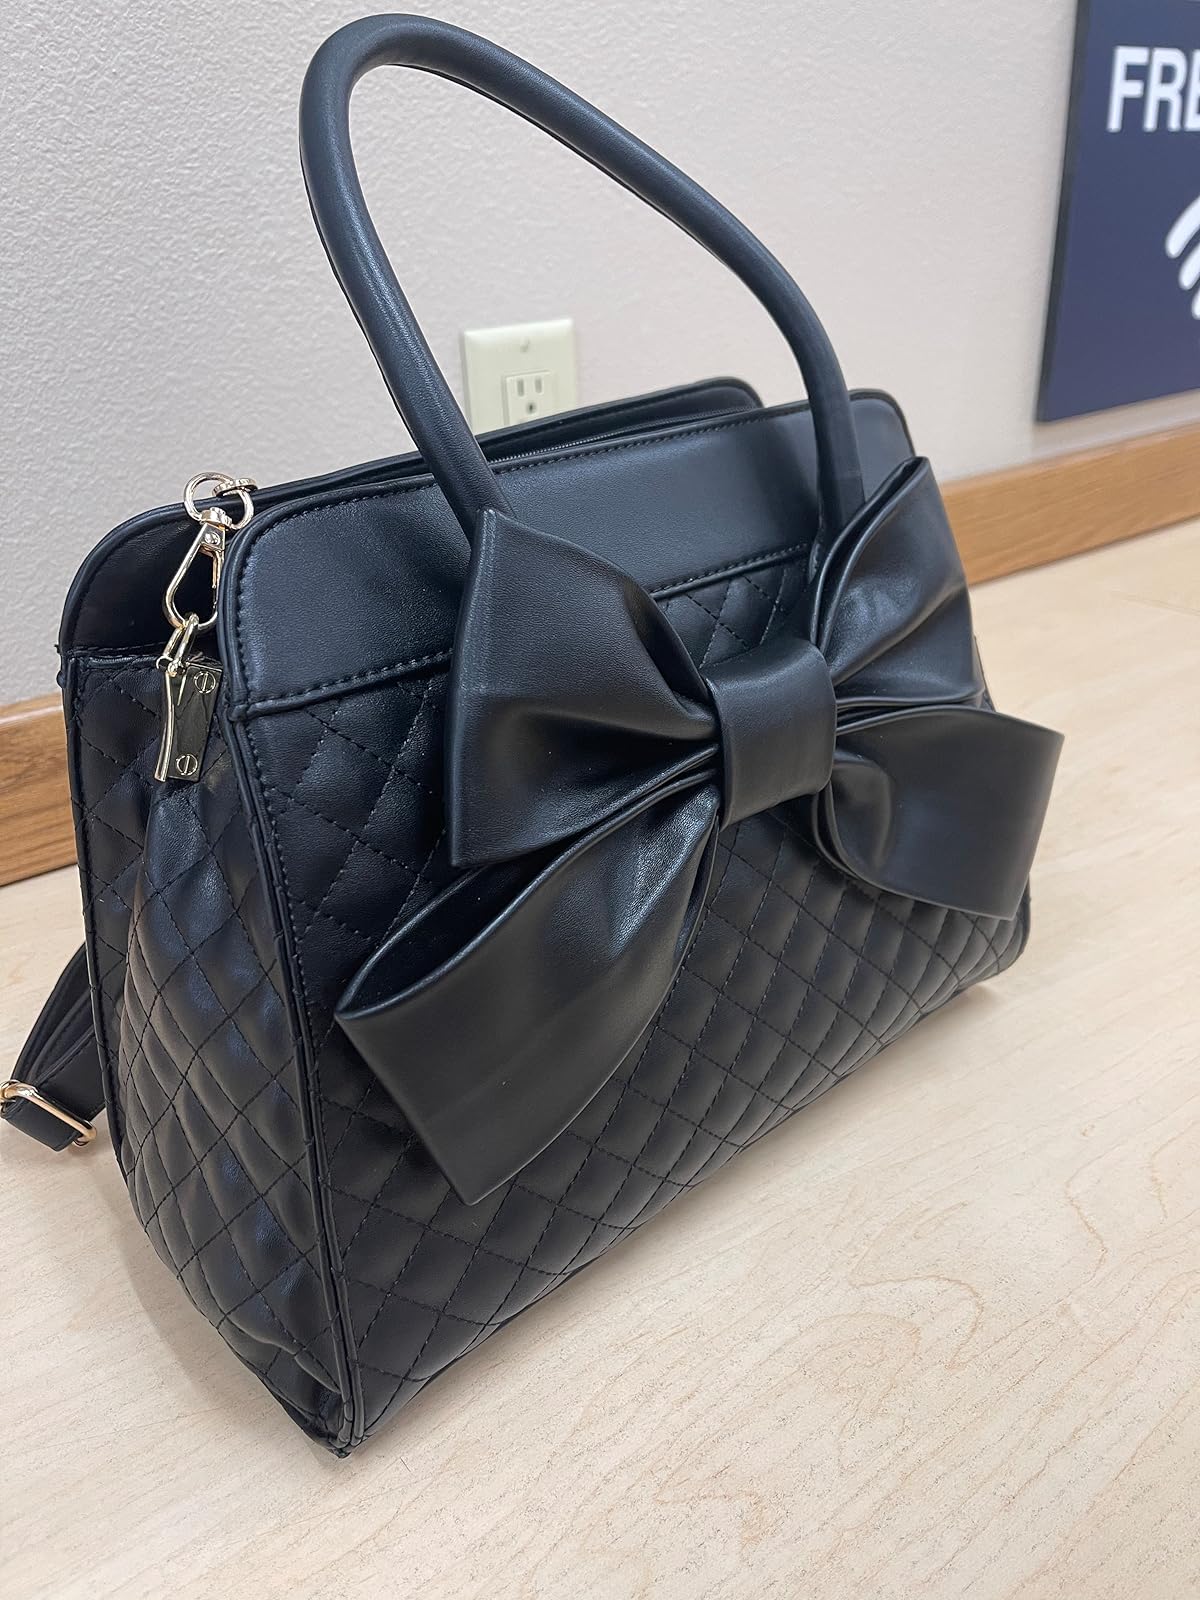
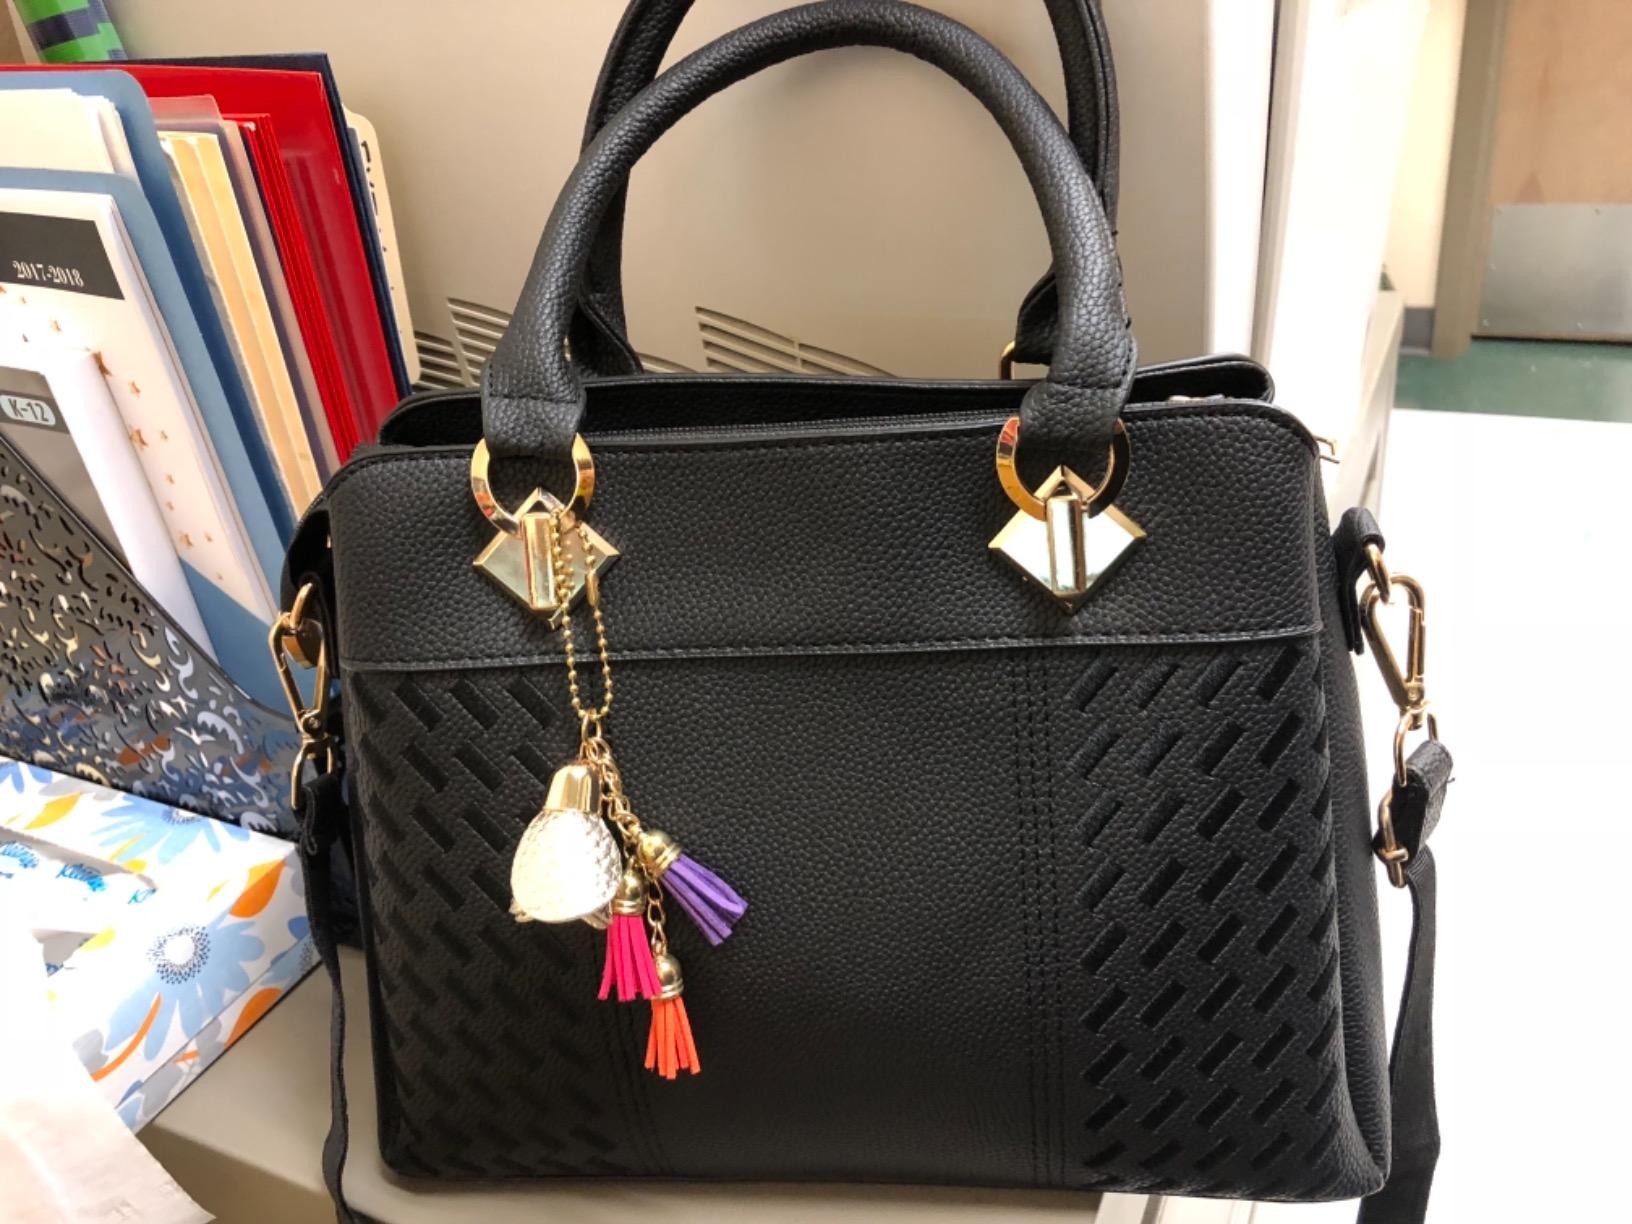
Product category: accessories_handbag
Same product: no